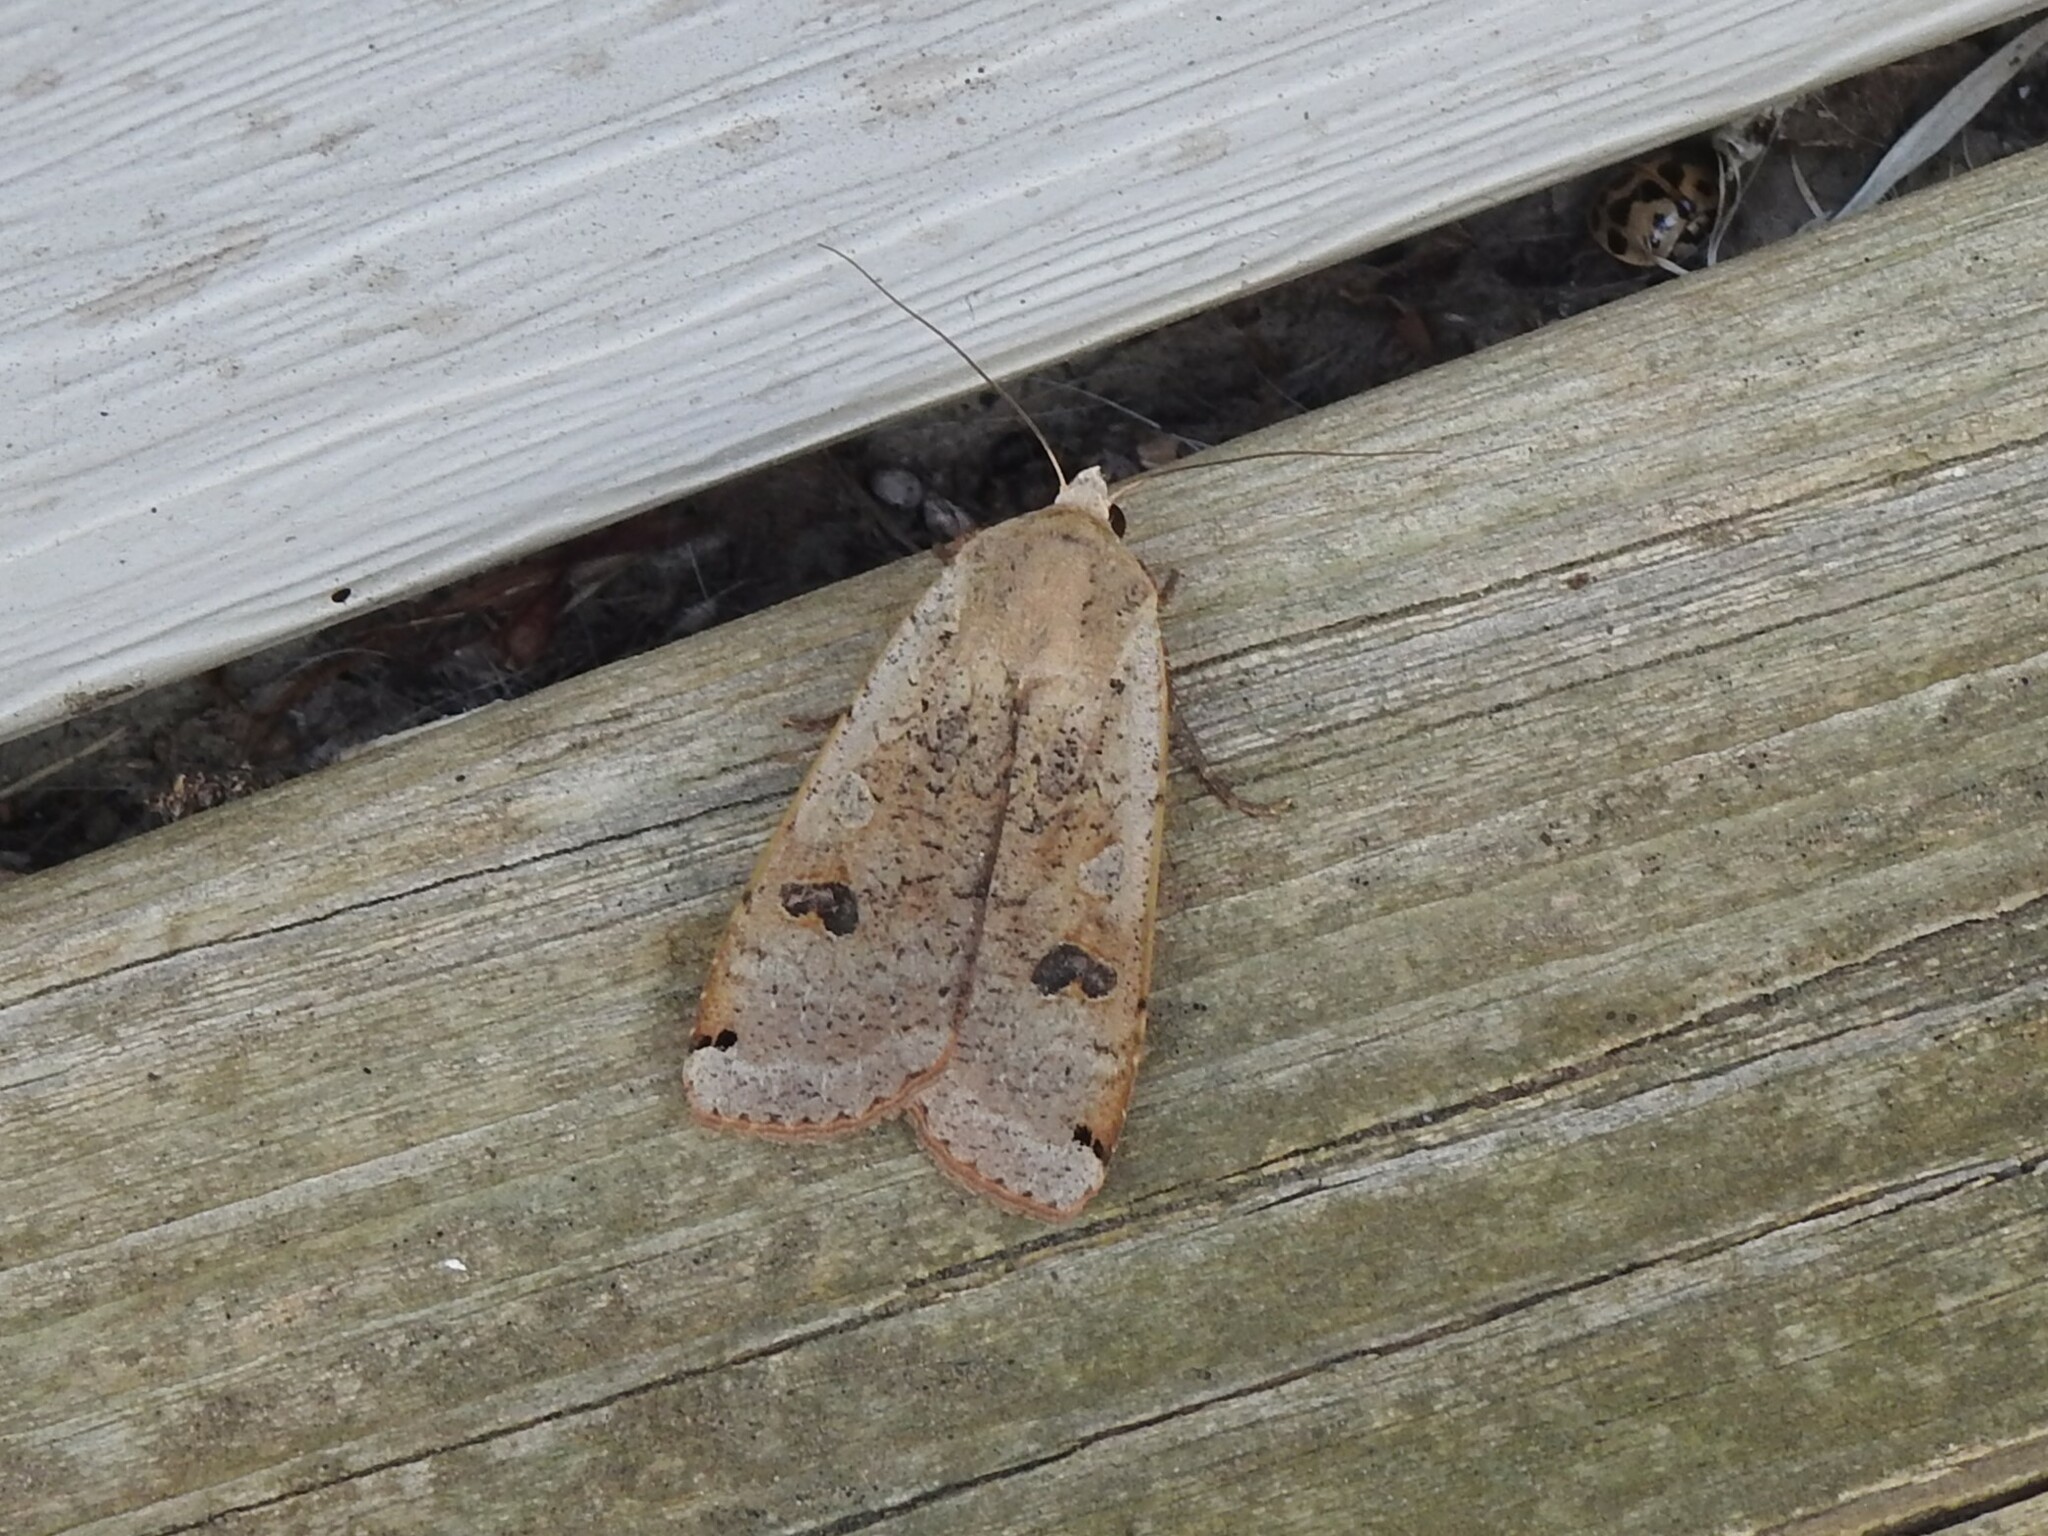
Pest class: cutworms